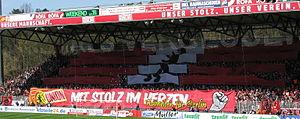
Le 1. FC Union Berlin est un club de football allemand basé à Berlin-Köpenick. Il a été fondé en 1966 en se basant sur le FC Olympia Oberschöneweide créé en 1906.
Le stade An der Alten Försterei se situe à Berlin dans le quartier Köpenick. Il a été inauguré en 1920 et accueille les matchs de l'équipe du 1. FC Union Berlin.